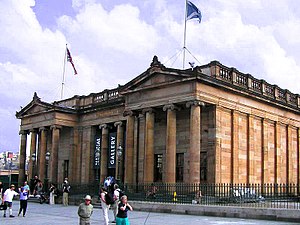
National Gallery of Scotland
National Gallery of Scotland, set fra nordsiden
National Gallery of Scotland er et kunstmuseum i Edinburgh, Skotland. Det er Skotlands nationalmuseum. Museet er opført på The Mound, en kunstig høj fra 18 hundredtallet opført mellem to afdelinger af Edinburghs Princes Street Gardens, og bygget i en udførlig nyklassicistisk arkitektonisk stil efter tegning af William Henry Playfair. Museet åbnede dørene for offentligheden i 1859.